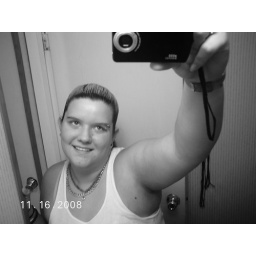
Classic mirror pic just in black and white..